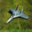
Label: airplane